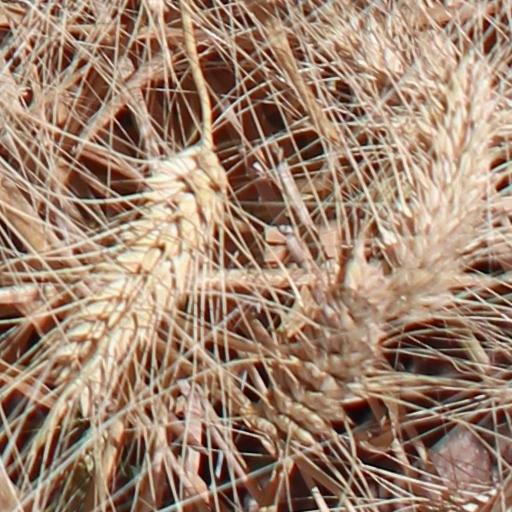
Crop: wheat